Abd al-Hosayn Ayati

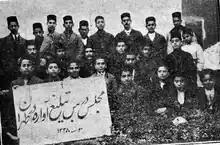
Avarih's Missionary Session in Tehran

After becoming a Baháʼí, Ayati started a career as a Baháʼí missionary that saw him traveling to Tehran, the Iranian capital and from there to many Iranian cities and provinces. His Missionary travels then took him outside of Iran and in a span of 18 years he traveled to Turkestan, the Caucasus, the Ottoman Empire, and Egypt. Due to his numerous endeavors 'Abdu'l Baha gave him the titles of "Raʾīs al-Moballeḡīn" (Chief of Missionaries) and "Avarih" (Wanderer).